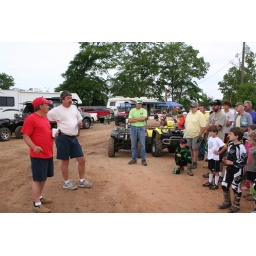
Noah, the owner, in red shirt and hat